Salisbury, Missouri

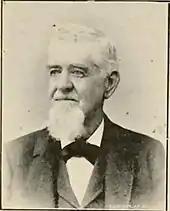
Judge Lucius Salisbury, town founder

The land where Salisbury is now located was first owned by Prier Bibo, a veteran of the War of 1812. In 1819, a tract of 360 acres was granted to Bibo by the U.S. government as a bonus for his military service. Following two intermediate owners, the land was sold for $400 to Judge Lucius Salisbury in 1856. He had surveyors lay out the town plat in 1857, and the town was founded on April 1, 1867.